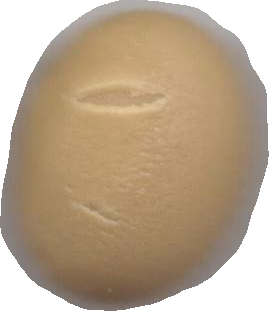
Variety: Dega